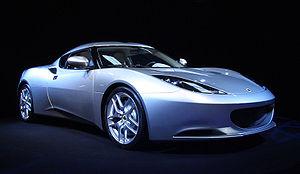
La Lotus Evora est un modèle automobile du constructeur britannique Lotus. Première nouveauté de la gamme depuis plus de dix ans, la voiture est développée sous le nom de code « Project Eagle » et est lancée le 22 juillet 2008 au British International Motor Show. Héritière de la lignée des Lotus Esprit, elle a été dessinée par le designer Russell Carr.